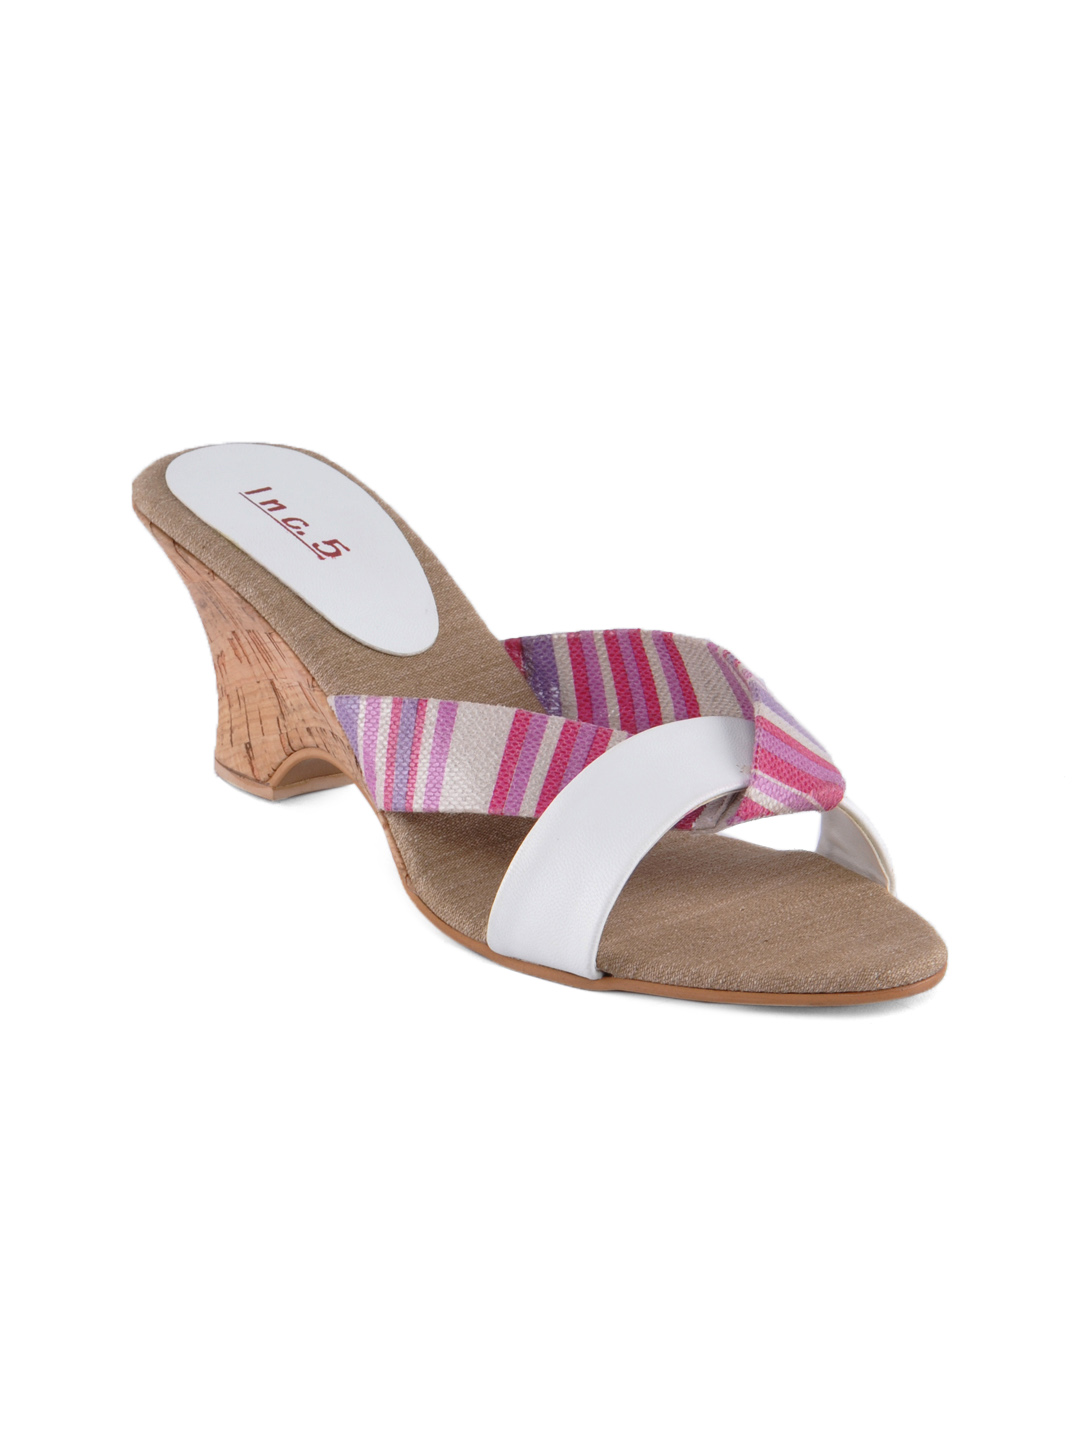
Inc. 5 Women Casual White Heels
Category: Footwear / Shoes / Heels
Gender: Women
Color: White
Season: Winter 2012
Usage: Casual